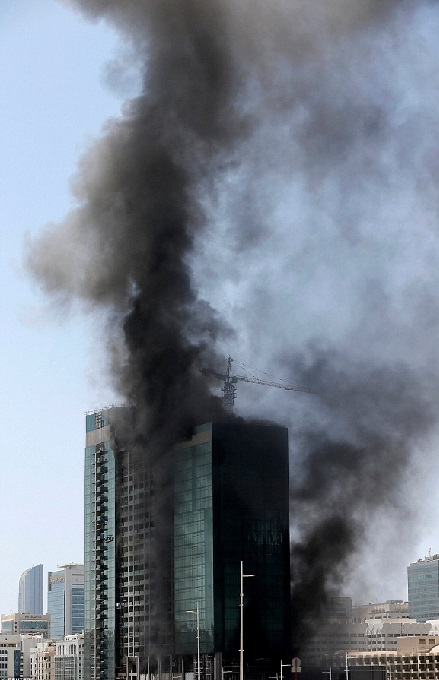
Fire: yes
Smoke: no